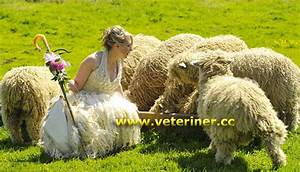
Label: sheep